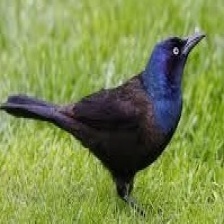
Species: COMMON GRACKLE
Scientific name: QUISCALUS QUISCULA